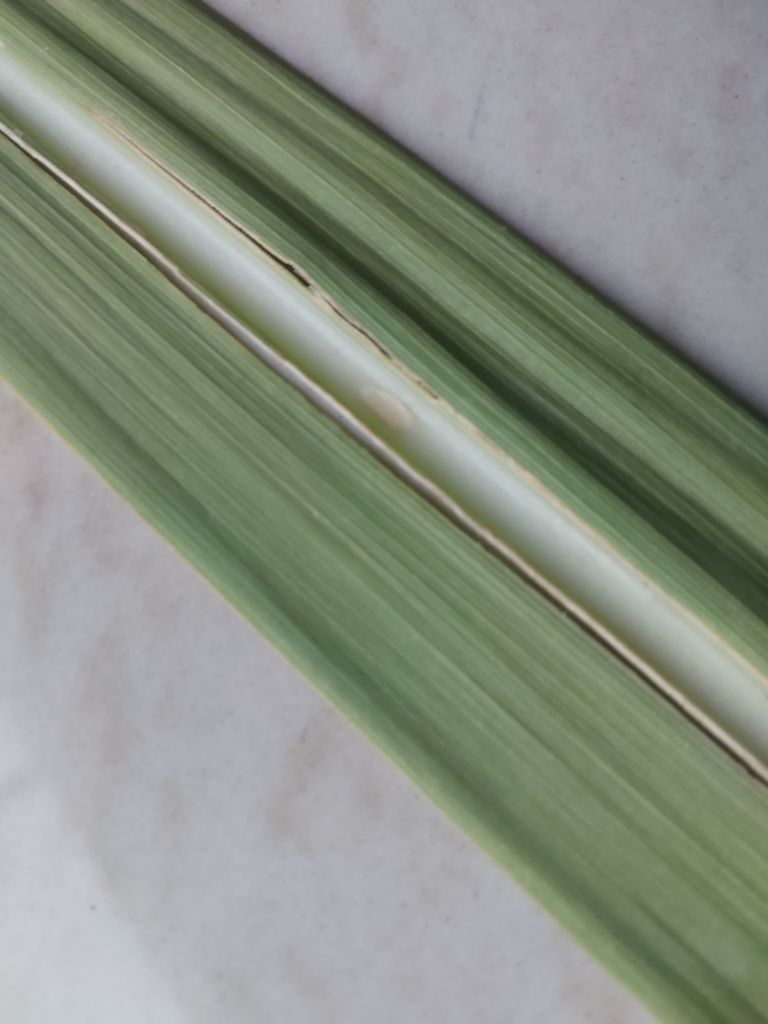
Label: Viral Disease